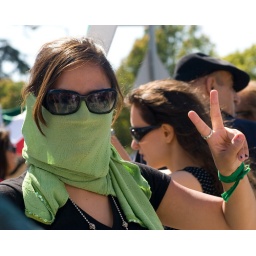
Girl in green mask flashes the victory sign at a rally against the Iranian elections